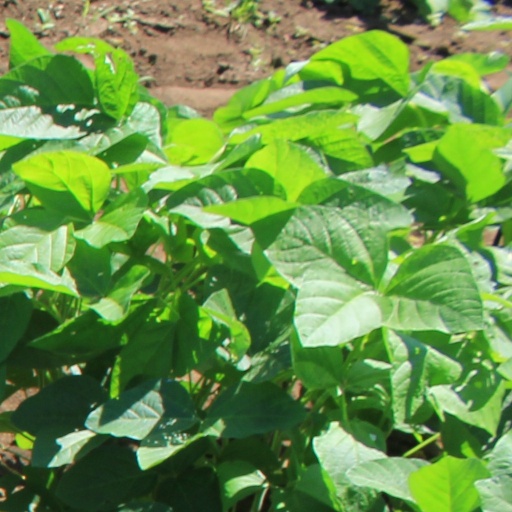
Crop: soybean